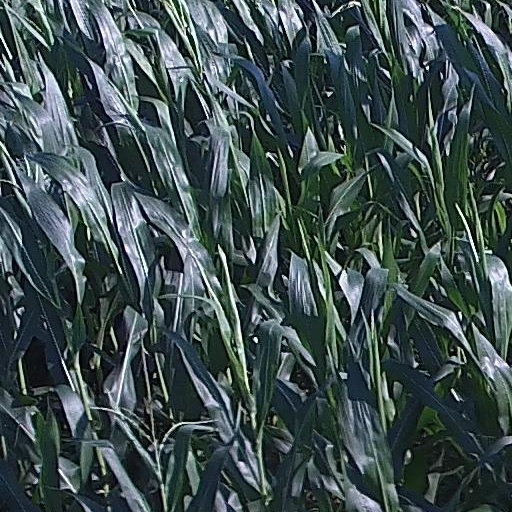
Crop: maize; corn